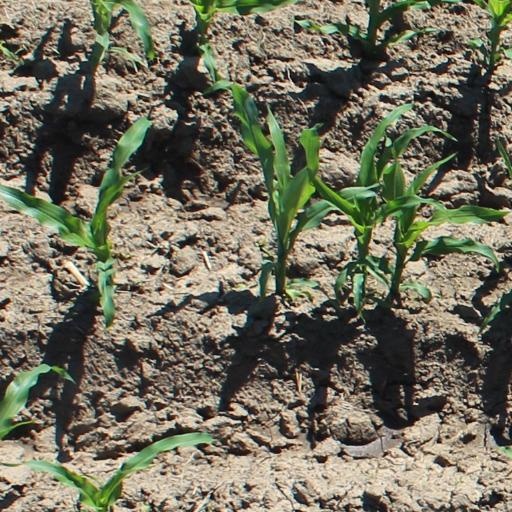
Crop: maize; corn